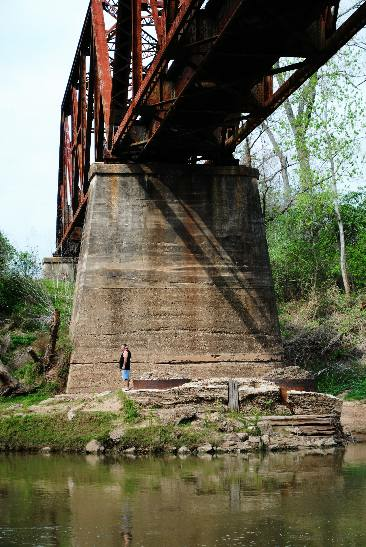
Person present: No